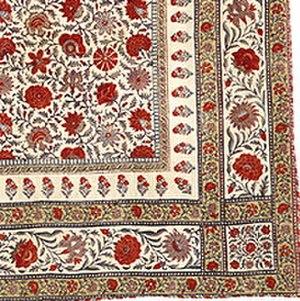
Un mouchoir est un morceau de tissu ou de papier, principalement utilisé pour l'hygiène et la commodité corporelle, notamment pour se moucher.
Le bandana est un foulard de forme carrée avec des motifs imprimés, ou plus rarement triangle ou uni. Le terme bandana vient du hindi et sanskrit बन्धन bandhana. Le bandana est un dérivé du mouchoir de tête ou du moins, son équivalent indien. Il est devenu un classique.